Chevy Chase Neighborhood Library

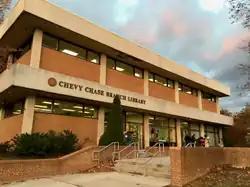
The library in 2016

The Chevy Chase Neighborhood Library is a branch of the District of Columbia Public Library in the Chevy Chase neighborhood of Washington, D.C. It is located at 5625 Connecticut Avenue NW. The neighborhood's first public library opened in 1920 and relocated several times before its current building opened in 1968.